Spanish language in the United States

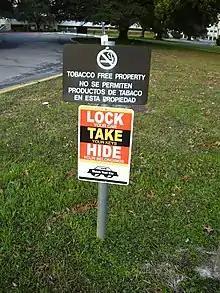
"No Smoking" sign in Spanish and English at the headquarters of the Texas Department of Health in Austin, Texas

In Texas, English is the state's "de facto" official language and is used in government, although it lacks "de jure" status. However, the longstanding presence of Spanish Speaking Texans (see: Tejanos and Mexican Americans), in addition to the ebb and flow of Spanish-speaking people across the border since the Texas Revolution, has resulted in large significance of Spanish as a minority language in Texas. Texas's counties close to the Mexican border are mostly Hispanic and so Spanish is commonly spoken in the region. The Texas government, in Section 2054.116 of the Government Code, mandates providing by state agencies of information on their websites in Spanish to assist residents who have limited English proficiency.